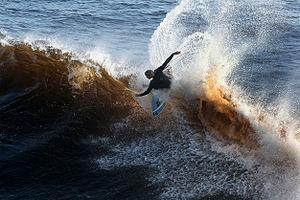
Un surfeur à Santa Cruz en Californie. La côte du nord californien est réputée pour ses spots de surf, mais la température de l'eau est toujours basse (14ºC) et nécessite le port d'une combinaison.
Un spot de surf, un site de surf ou un site de pratique de surf est un endroit où des surfeurs pratiquent leur activité.
Le surf est une pratique physique de glisse sur les vagues, au bord de l'océan. Au sens ancien ou au sens général, le surf englobe toutes les pratiques dans les vagues, sans restriction d'une posture ou du type de flotteur.